Rosa Parks

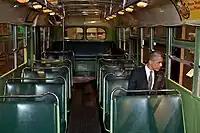
Barack Obama sitting on the Rosa Parks bus, looking thoughtfully out through the window

Many popular narratives surrounding Parks portray her as a heroine, with Senate Majority Leader Bill Frist claiming that Parks's refusal to move was "not an intentional attempt to change a nation, but a singular act aimed at restoring the dignity of the individual". Writing in the "Florida State University Law Review", civil rights advocate A. Leon Higginbotham Jr. describes Parks as a "heroine" who exemplified both "raw courage" and "genteelness". Academic Kenan İli characterizes Parks as an "icon of leadership", emphasizing her "quiet strength" and "feminine dignity". He argues that Parks's actions, driven by "values and integrity", served as a powerful catalyst for change, inspiring both a city and a nation to confront their systemic injustices.